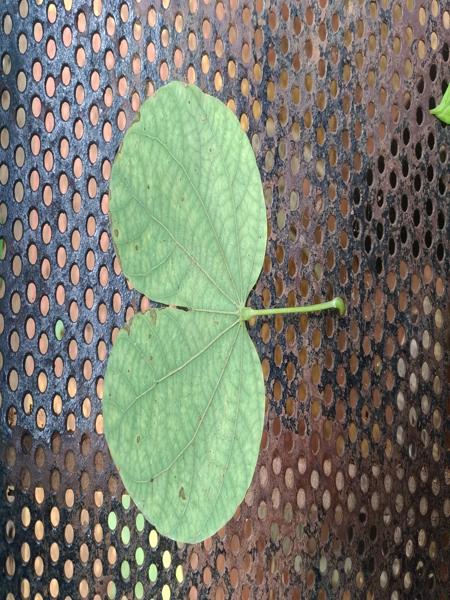
Plant: Kambajala